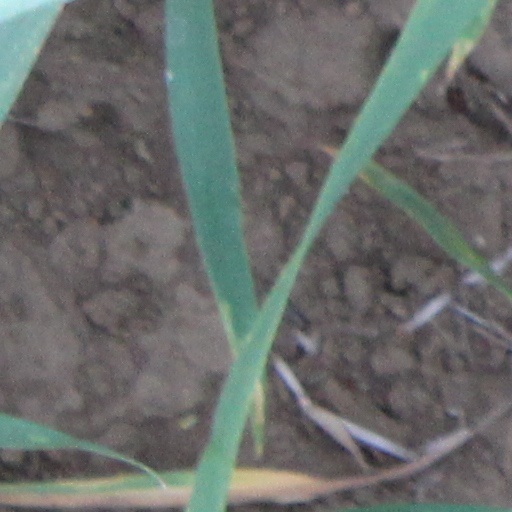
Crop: wheat